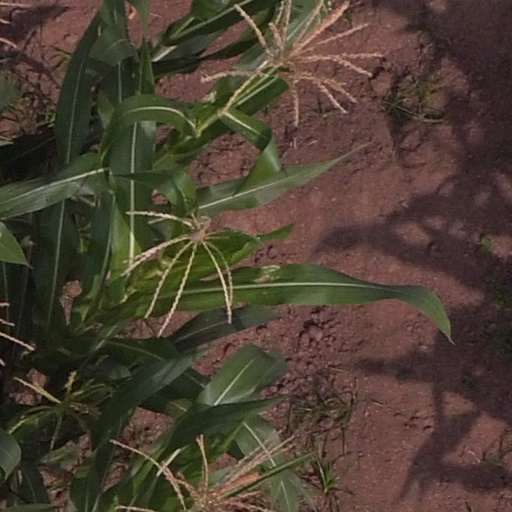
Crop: maize; corn